Ember days

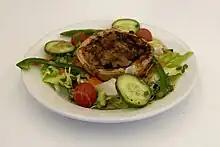
An "Ymber Day Tart", cooked by following a medieval English recipe from the book "Forme of Cury", a Middle English cook book stored in John Rylands Library. The recipe was originally made for King Richard II.

Ember days (quarter tense in Ireland) are quarterly periods of prayer and fasting in the liturgical calendar of Western Christian churches. The term is from , possibly derived from . These fasts traditionally take place on the Wednesday, Friday, and Saturday of the weeks following St Lucy's Day (13 December), Quadragesima (the first Sunday in Lent), Pentecost (Whitsun), and Holy Cross Day (14 September), though some areas follow a different pattern. Ordination ceremonies are often held on Ember Saturdays or the following Sunday.